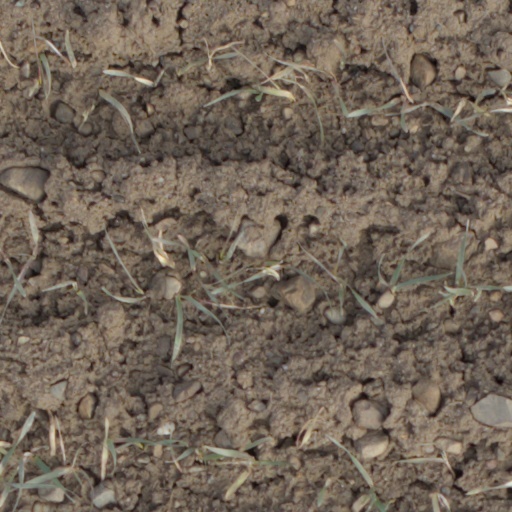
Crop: wheat